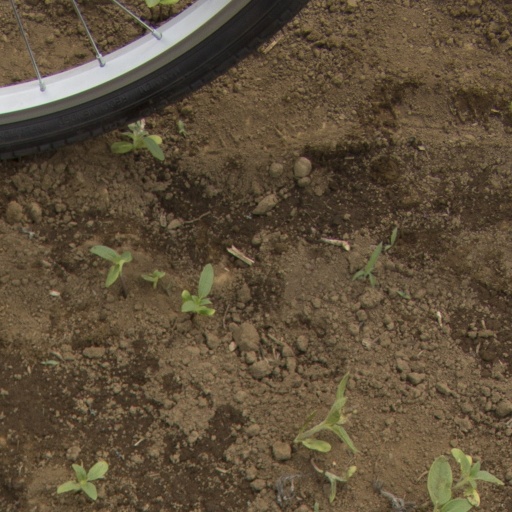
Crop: Jerusalem artichoke